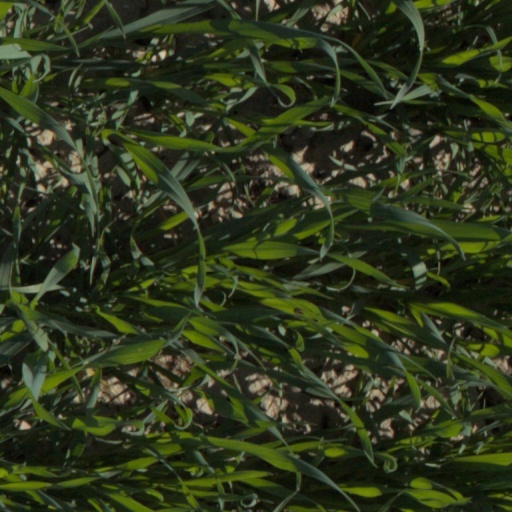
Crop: wheat